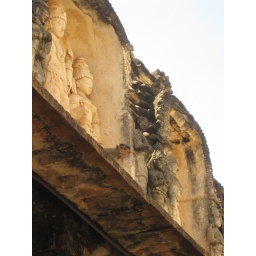
One of the monkeys I spotted hanging around at the Virupaksha temple.